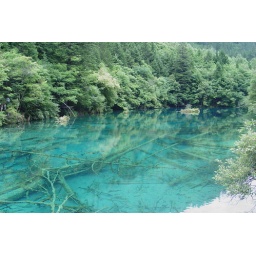
tree in the lake for years